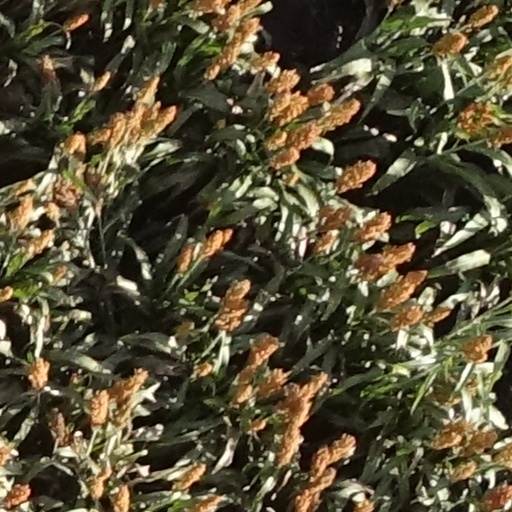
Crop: sorghum